Harsha Walia

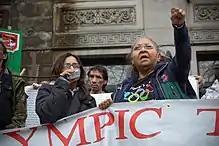
Walia (left) at a Pigeon Park rally for the Olympic Tent Village, Vancouver 2010

Walia was active in the Olympic Resistance Network (ORN), which instigated several anti-Olympic actions and demonstrations during the 2010 Winter Olympic Games in Vancouver. The actions were in response to growing homelessness rates of low-income residents in the DTES and cuts to social programs due to urban gentrification in the build-up to the games. The Women's Memorial March Committee and Power of Women group also resisted the Games by refusing to cancel or reroute the annual February 14 Women's Memorial March and obstructing the Olympic Torch Relay as it passed through the DTES.